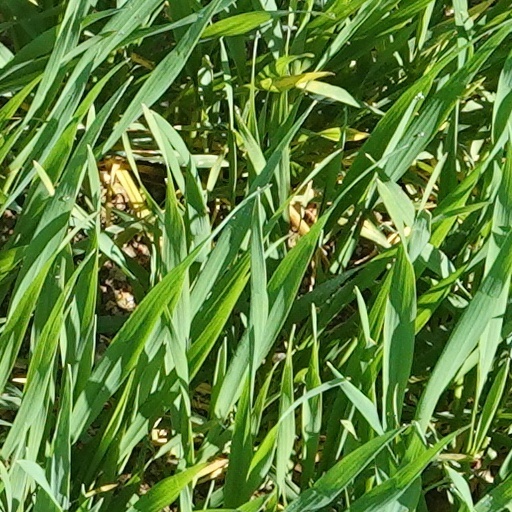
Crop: wheat